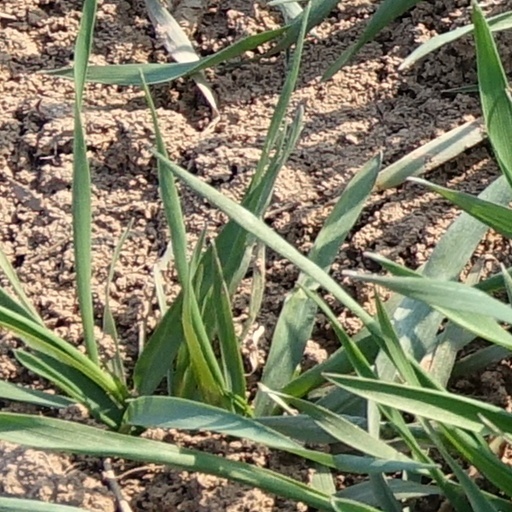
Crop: wheat